Team Flanders–Baloise

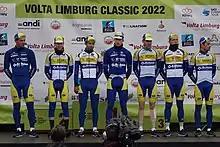
The team in 2022

Since 1994, Topsport Vlaanderen and its predecessors are sponsored by Eddy Merckx Cycles. They currently ride with the company's flagship bike, the EMX-525.